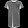
Label: T - shirt / top